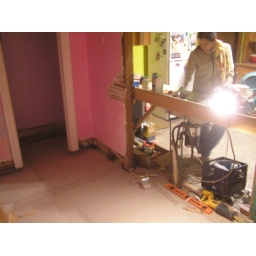
Ian tore down the partition wall in the kitchen and pulled up the rotting floor